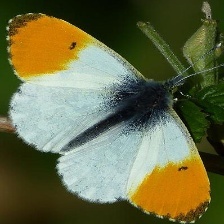
Species: ORANGE TIP
Butterfly family (ImageNet category): cabbage_butterfly